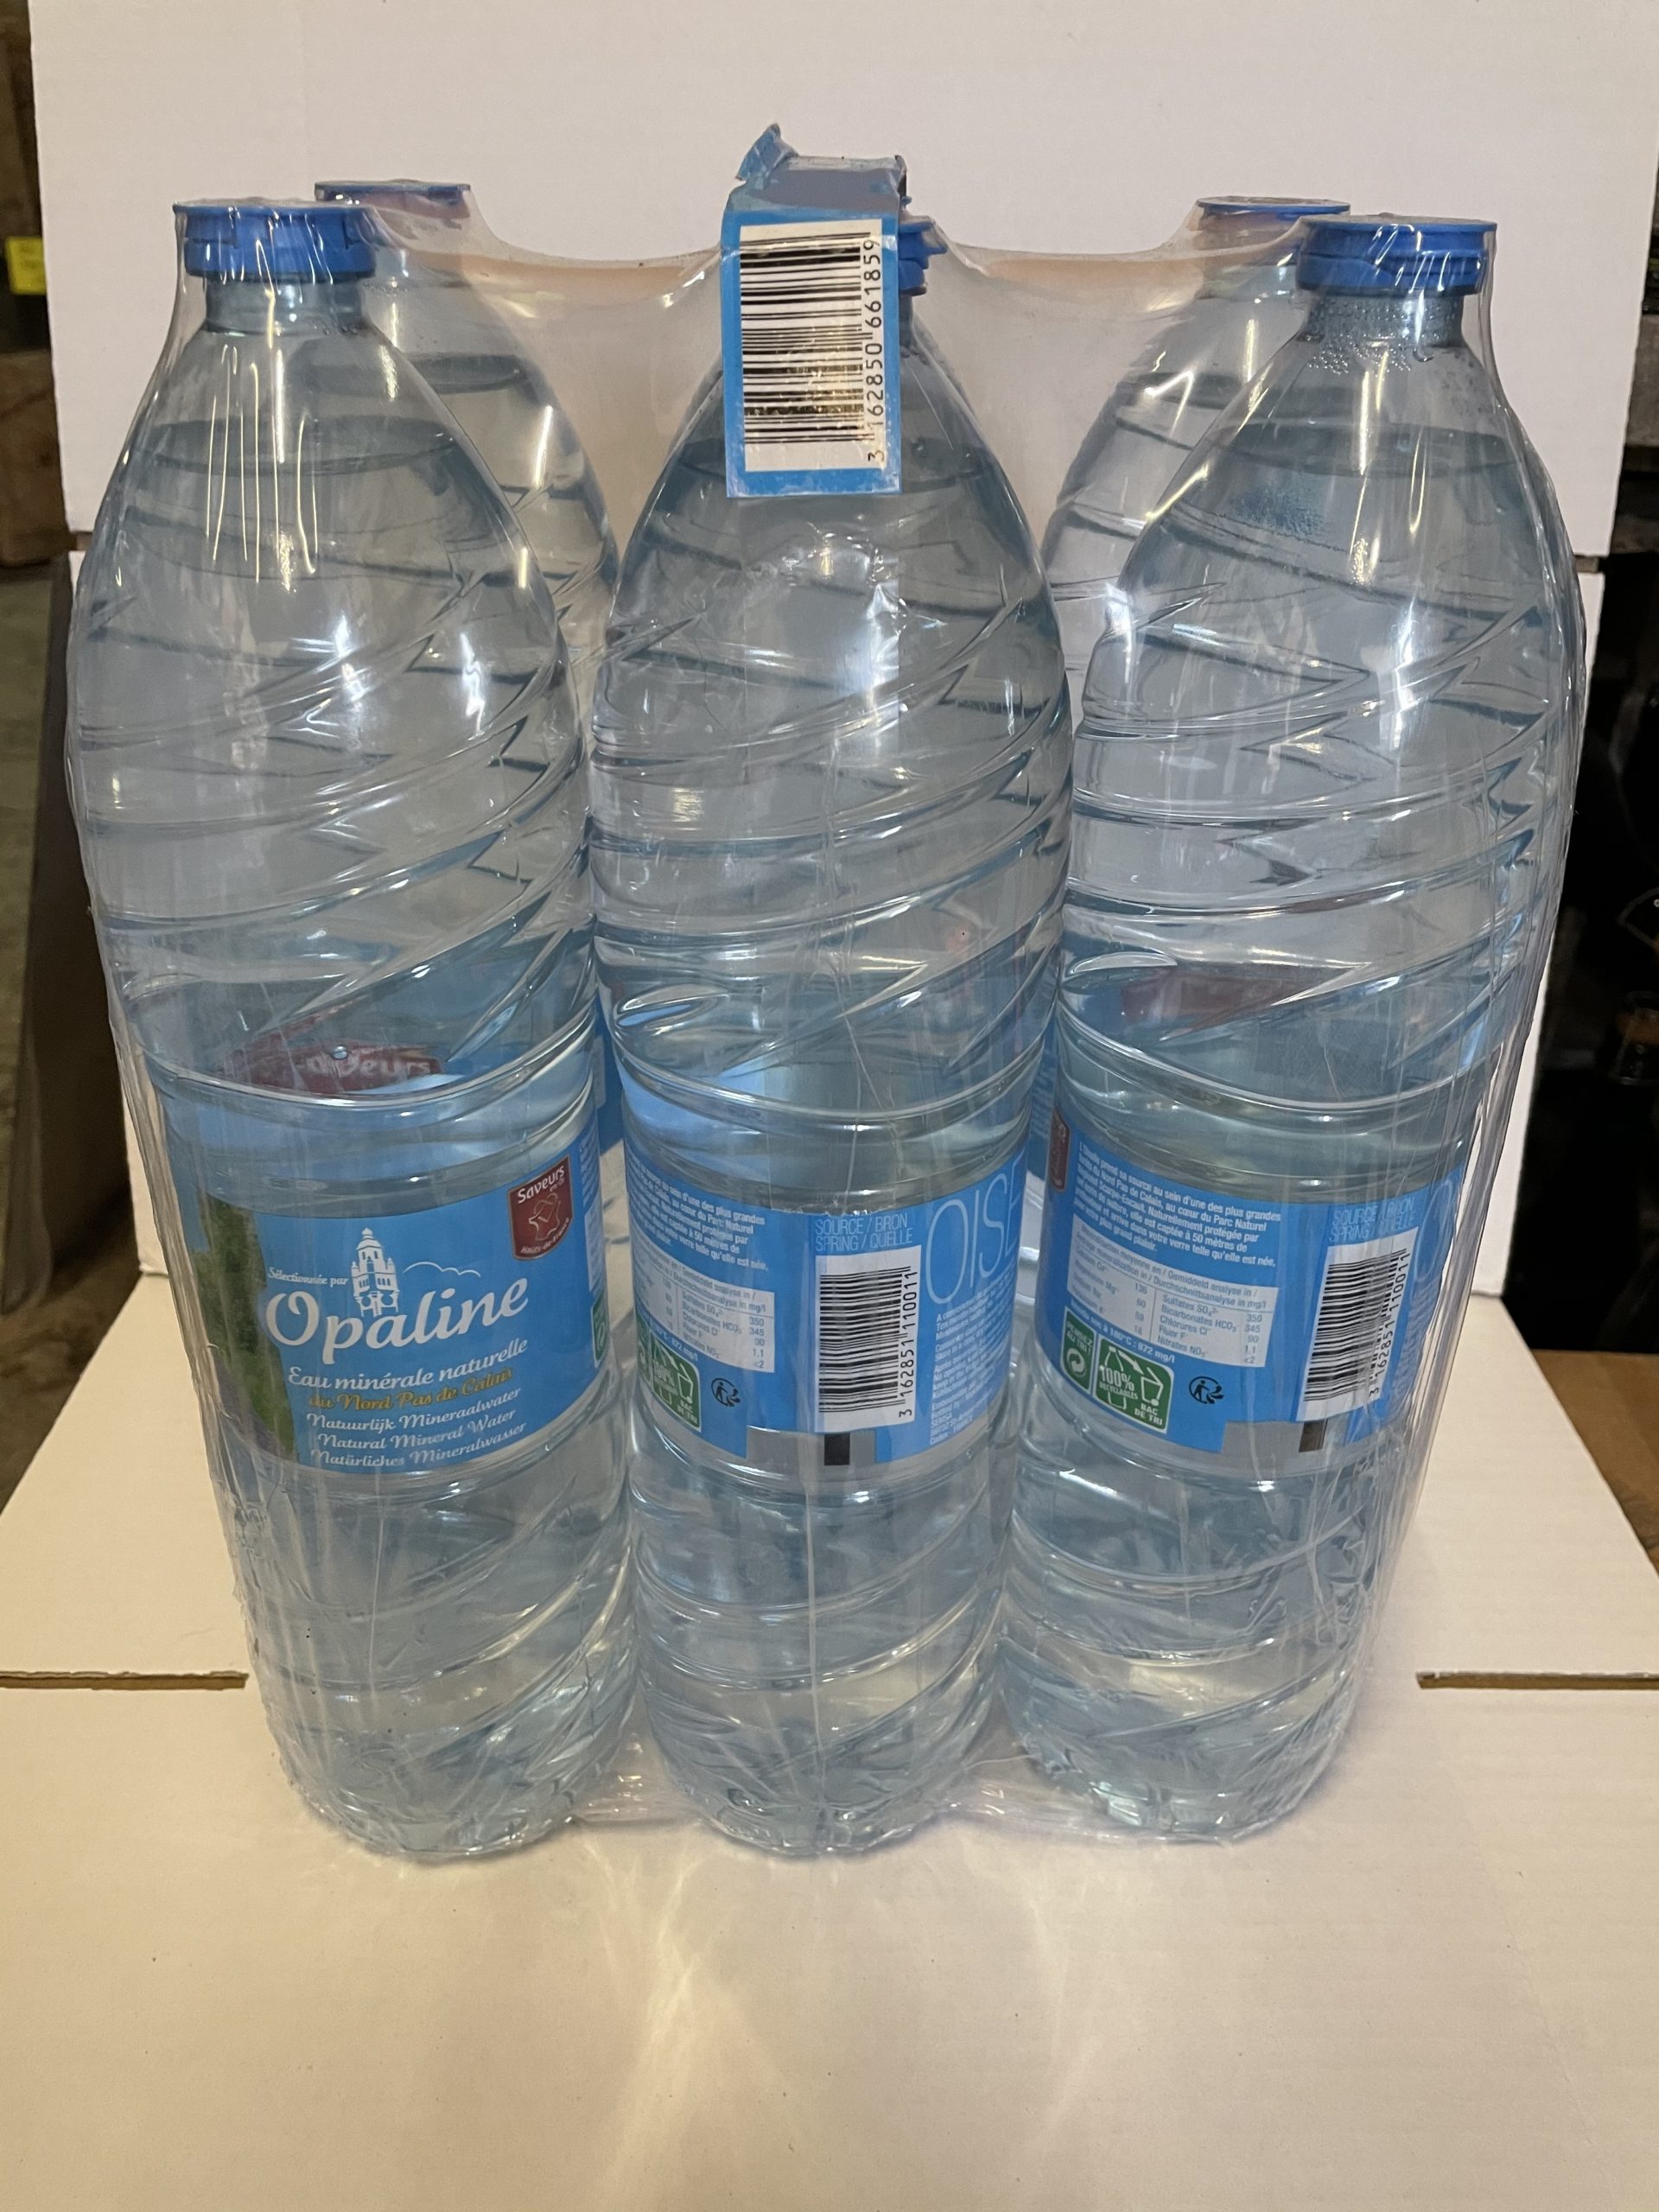
Waste category: plastic